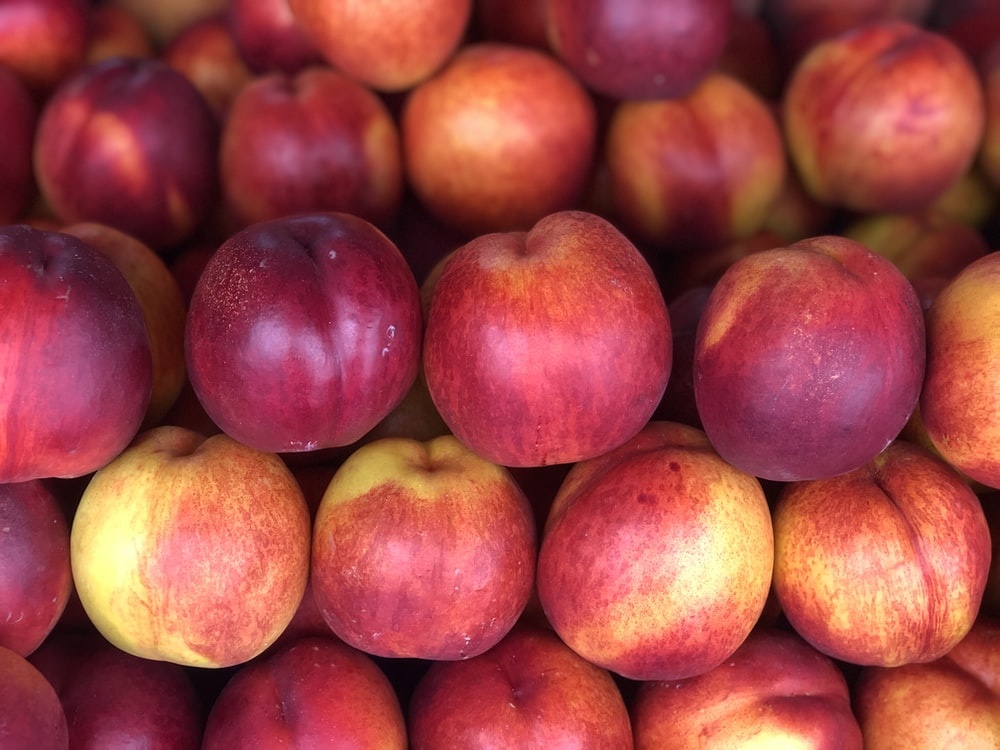
Label: apple